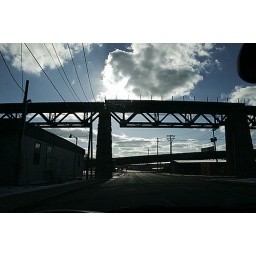
A bridge in Parkersburg, West Virginia. I think it's a train trellis.